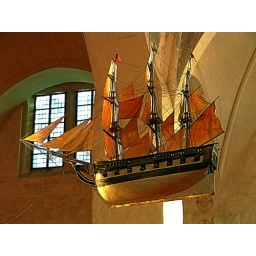
Votive ship in the church of Naantali